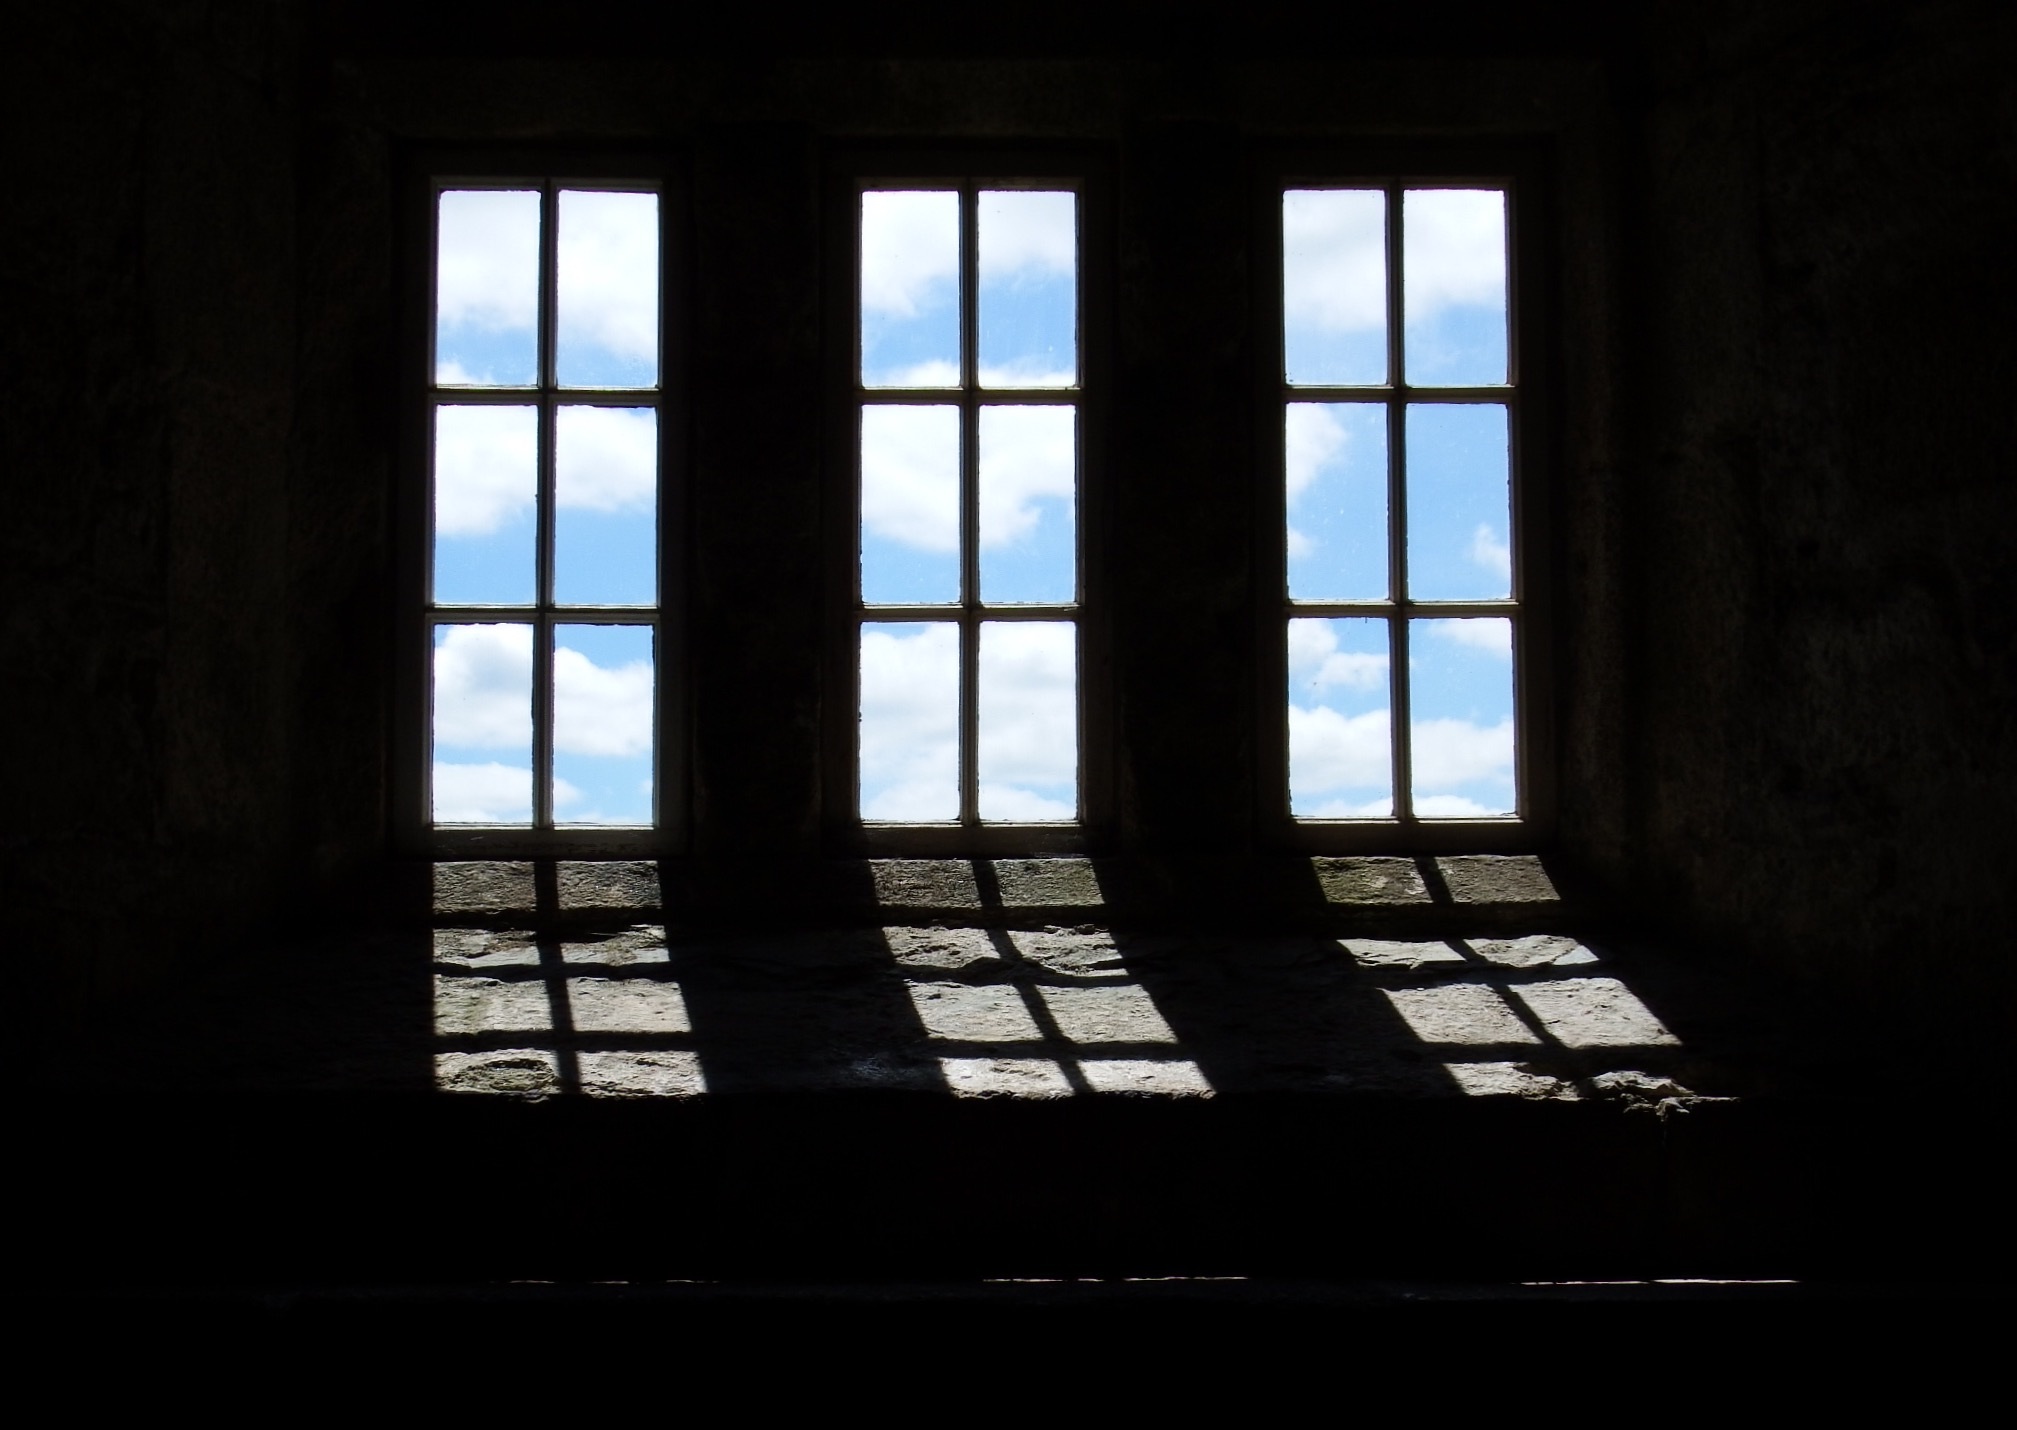
light, architecture, sky, white, house, sunlight, window, glass, view, building, reflection, tower, color, shadow, castle, ancient, contrast, darkness, blue, black, interior design, clouds, three, symmetry, shape, harmony, beyond